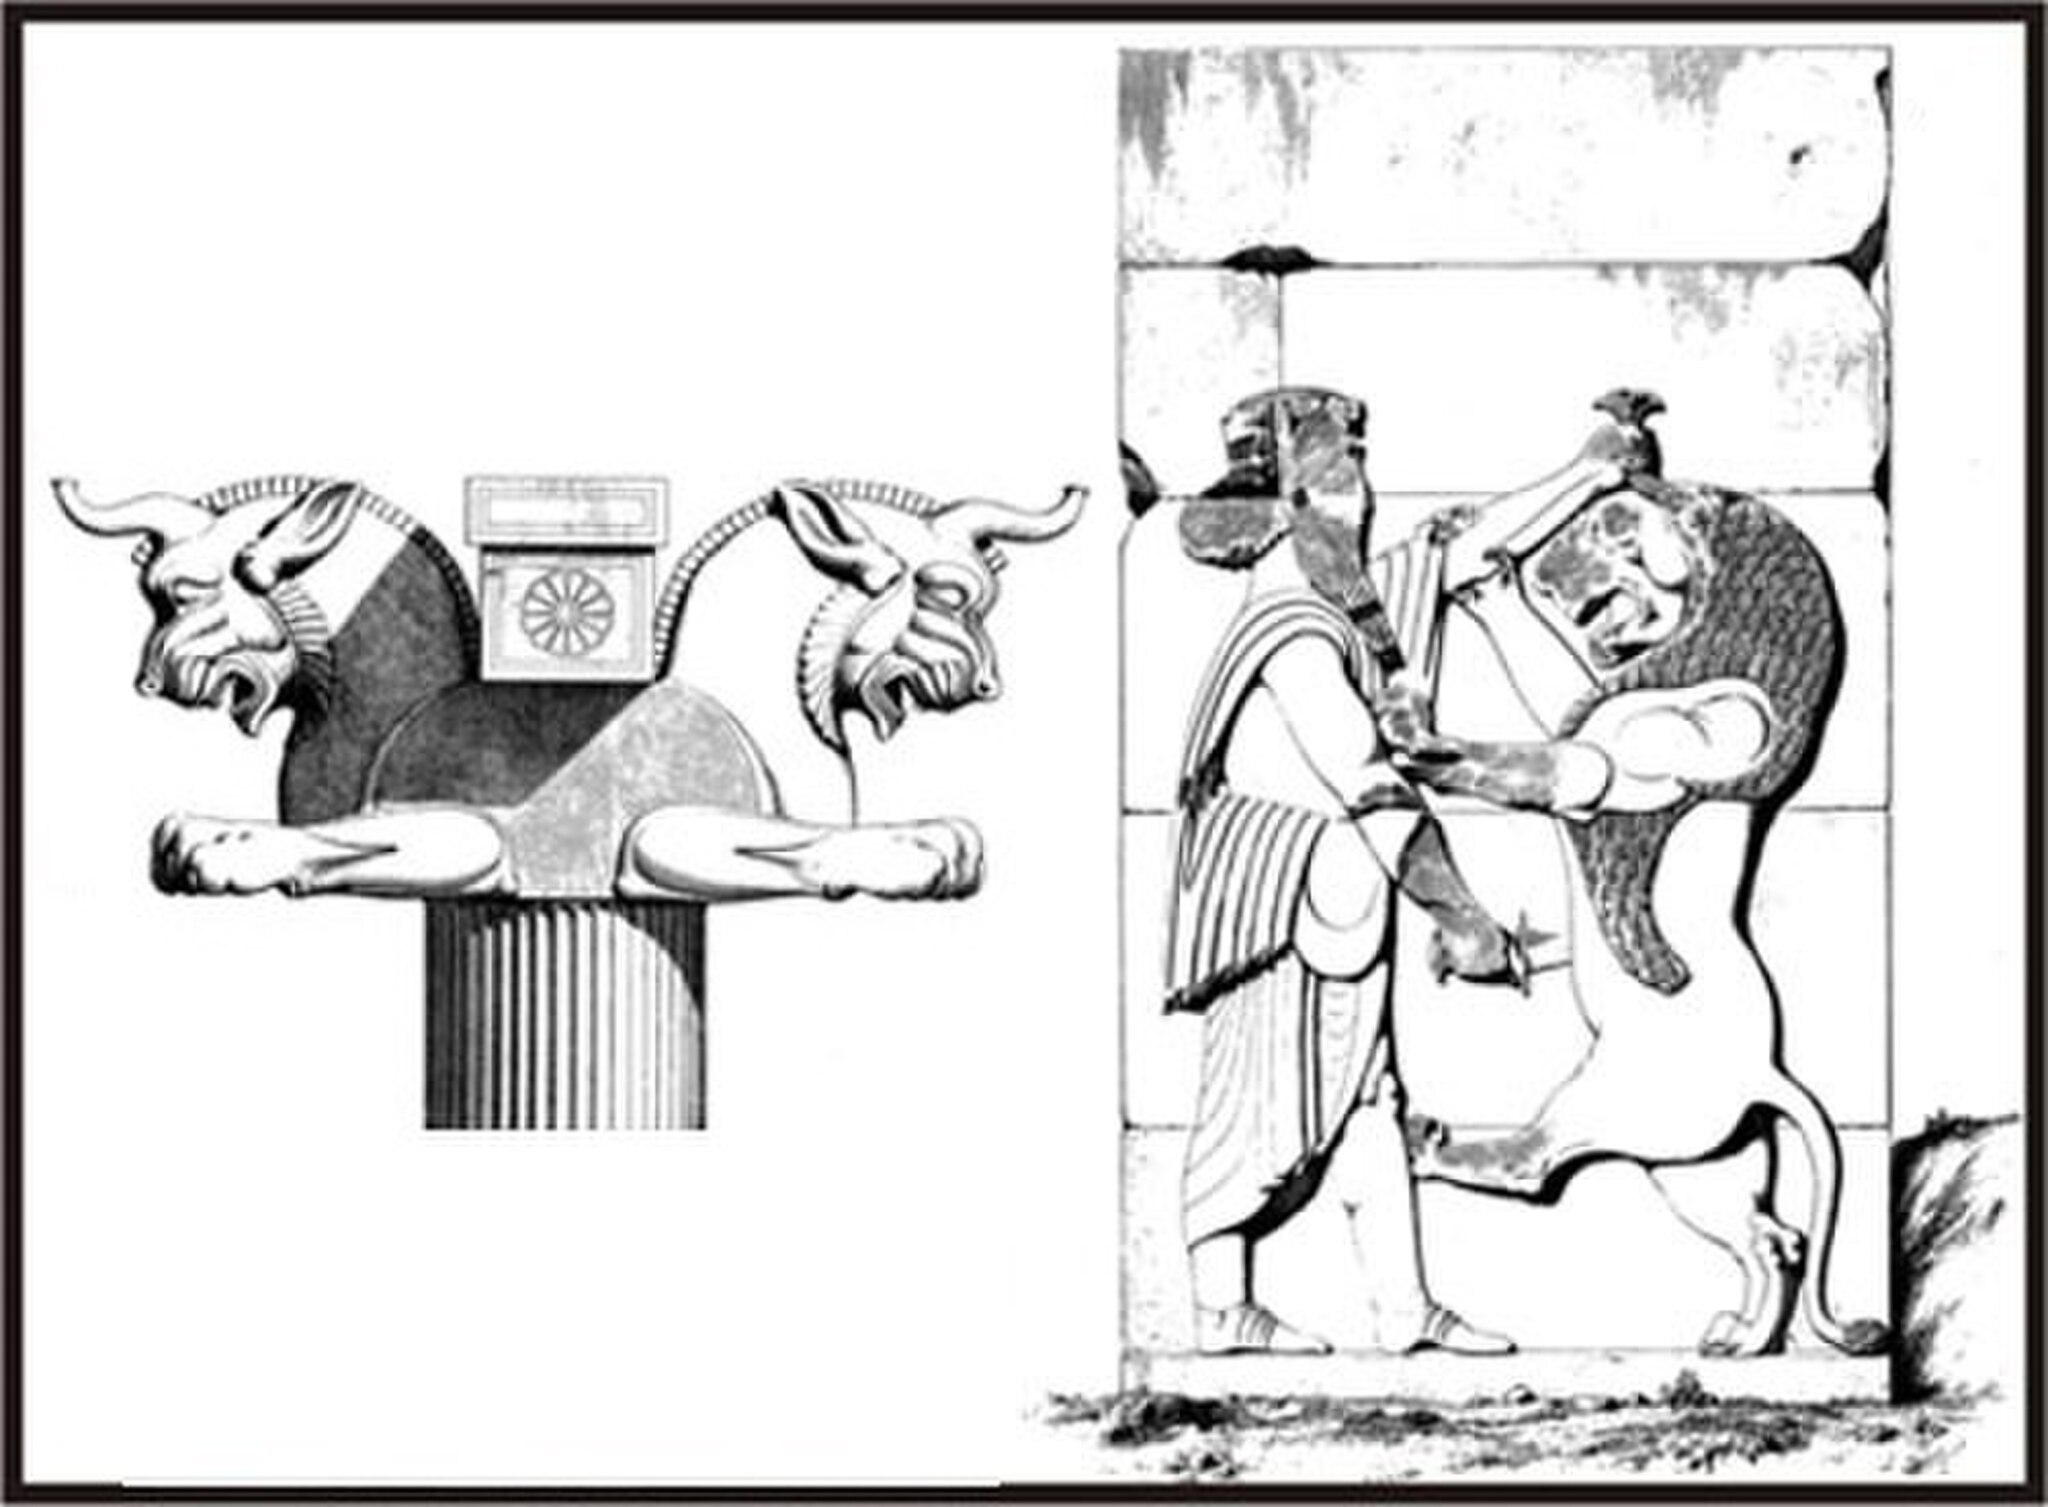
Title: Shahriar and Lion
Description: شهریار و شیر
Date: 2019-05-28
Categories: Achaemenid architecture, Self-published work, Drawings of Persepolis, Lion capitals in Persepolis, Reliefs of king killing a lion, Persepolis